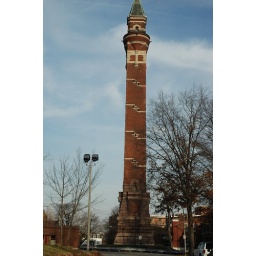
the brick water tower in St.Louis